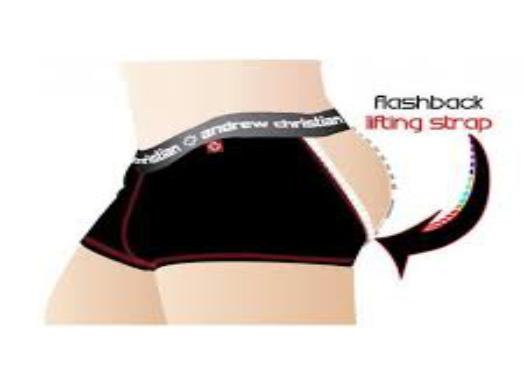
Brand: Andrew Christian
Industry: Clothes